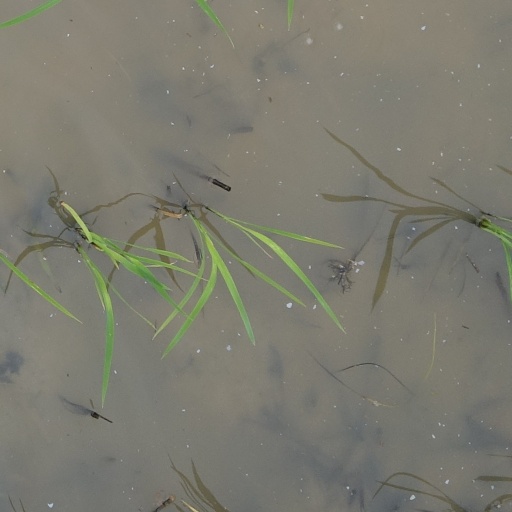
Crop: rice